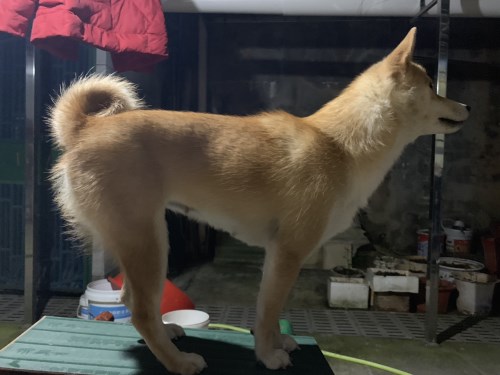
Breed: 1043-n000001-Shiba_Dog